Scandal in Baden-Baden

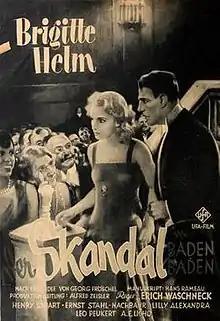

Scandal in Baden-Baden (German: Skandal in Baden-Baden) is a 1929 German silent drama film directed by Erich Waschneck and starring Brigitte Helm, Ernst Stahl-Nachbaur and Henry Stuart. It was shot at the Babelsberg Studios in Berlin and on location in Baden-Baden. The film's sets were designed by the art director Erich Czerwonski.